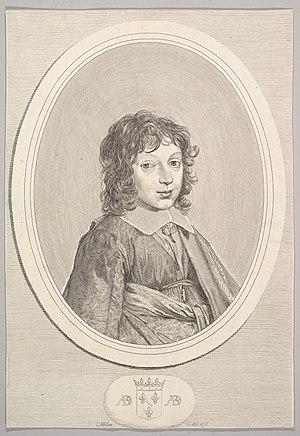
Armand de Bourbon, prince de Conti, né le 11 octobre 1629 à Paris et mort le 21 février 1666 à Pézenas au château de la Grange-des-Prés, est le dernier des trois enfants d'Henri II de Bourbon, prince de Condé et de Charlotte Marguerite de Montmorency, frère du « Grand Condé » et d'Anne Geneviève de Bourbon-Condé, duchesse de Longueville.